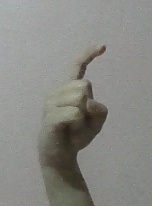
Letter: ra